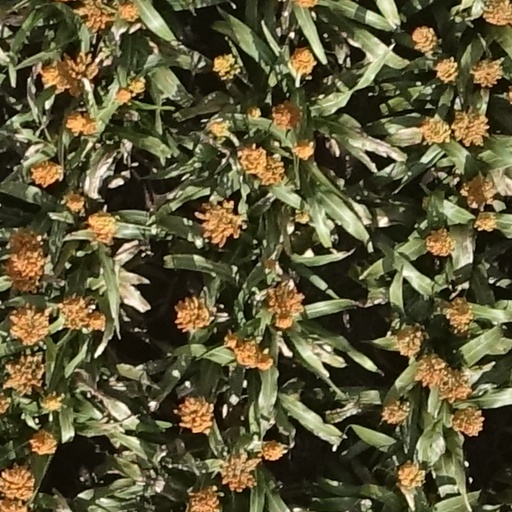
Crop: sorghum